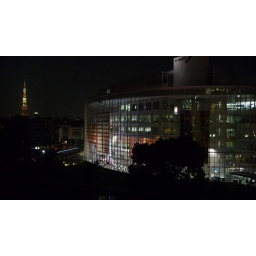
The glass building presents a nice contrast to the Tokyo Tower in the background